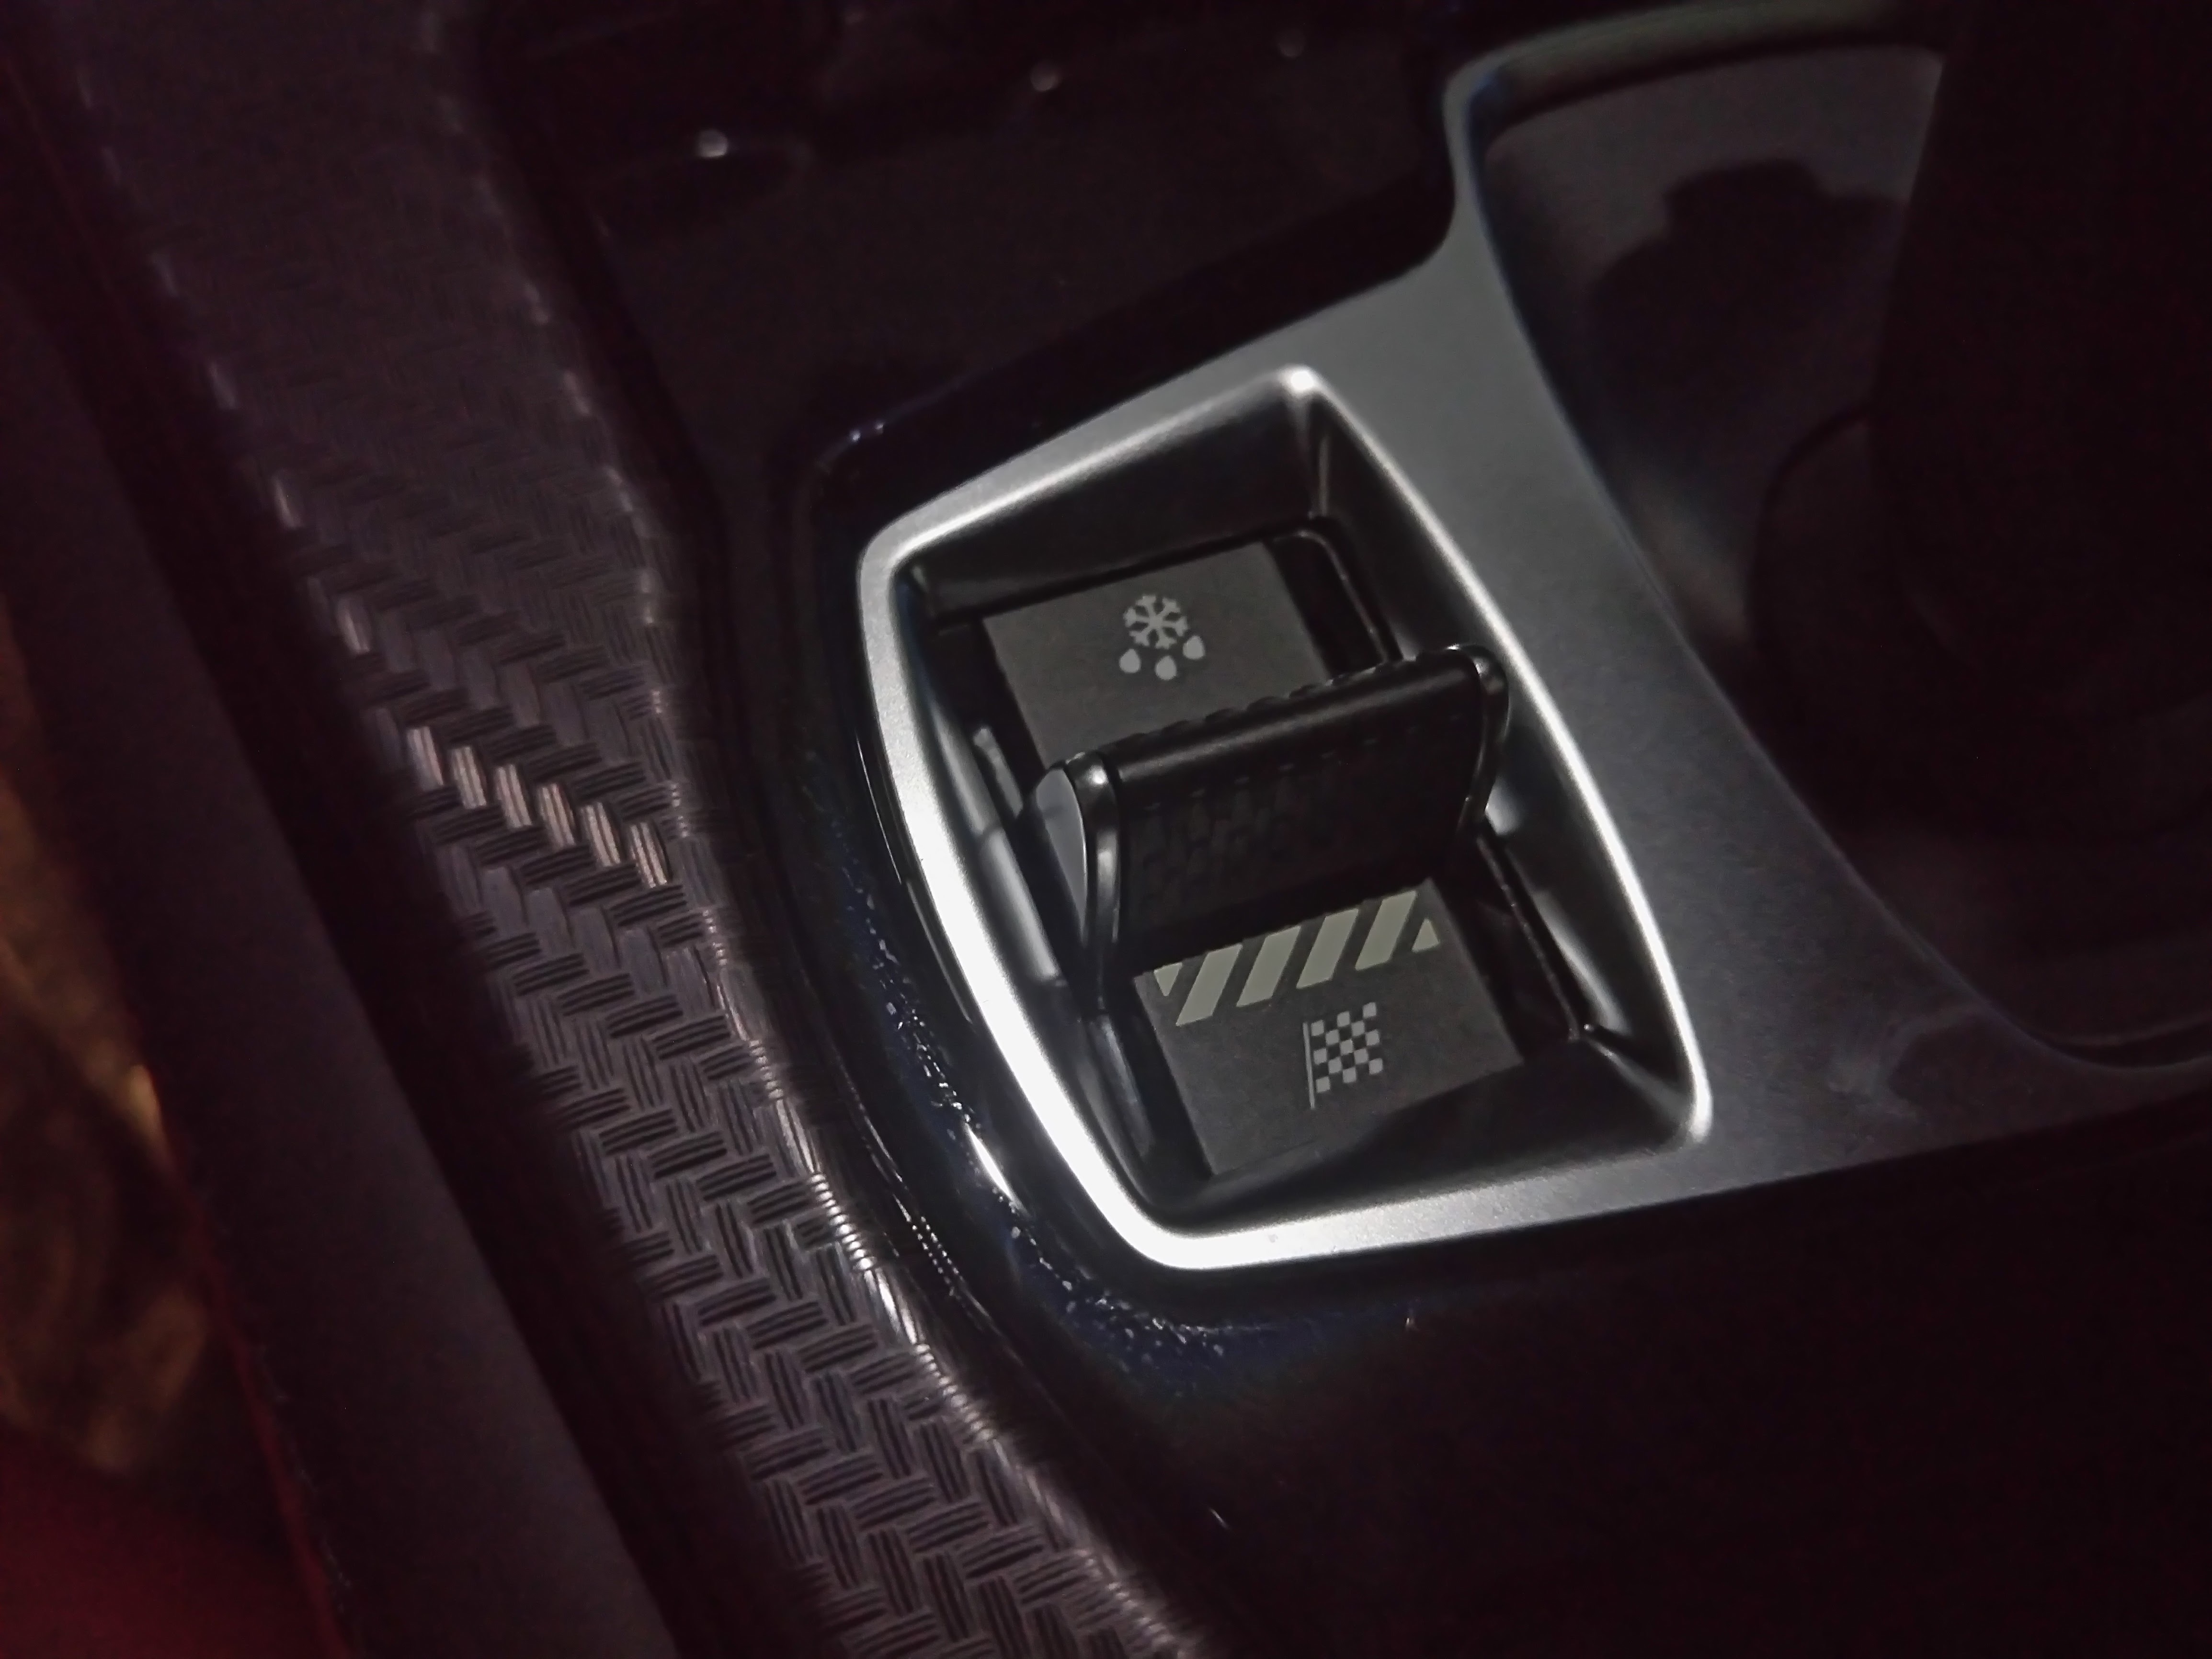
car, automobile, vehicle, gear, auto, steering wheel, sports car, sedan, jaguar, bmw, gearbox, f type, f type r, automatic gearbox, sport utility vehicle, land vehicle, automobile make, automotive exterior, luxury vehicle, family car, executive car